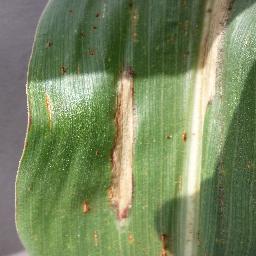
Label: Corn_(Maize)___Northern_Leaf_Blight